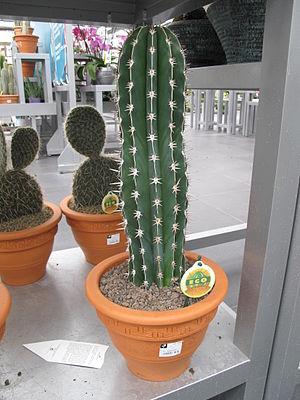
Pachycereus pecten dans une jardinerie. Identifié par son étiquette botanique commerciale.